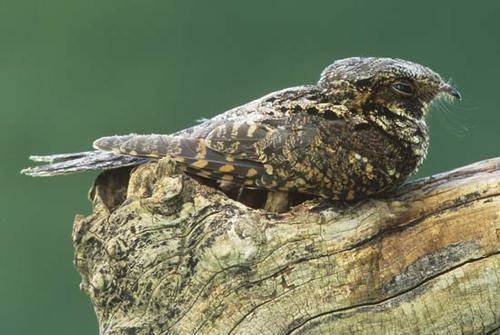
A photo of a whip poor will